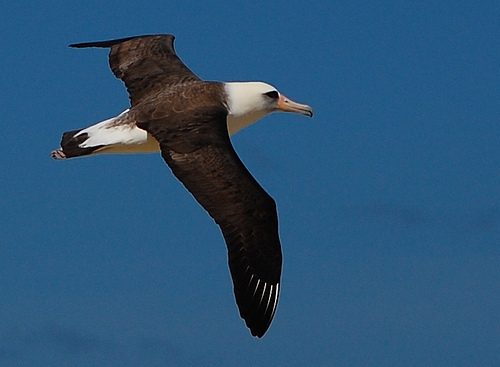
this bird has brown wings and a white head with an orange beak.
this medium sized bird has a white nape and crown, black pointed primaries with white uppertail coverts.
a large bird with an expansive wingspan, this bird has a white head, throat, belly , breast ,vent and rump, dark brown and black wings, and black rectricesblack and white bird with white on his end side and head with big wings and a large orange bill.
this bird has a white body, brown wings and an orange beak.
this bird is black with white and has a long, pointy beak.
flying high, the chocolate brown wings carry a bird with a white crown and rump.
this bird has wings that are black and has an orange bill
this bird has a white crown, yellow beak and brown wings.
this bird has a white head and abdomen, with dark brown wings and back.
Species: Laysan Albatross